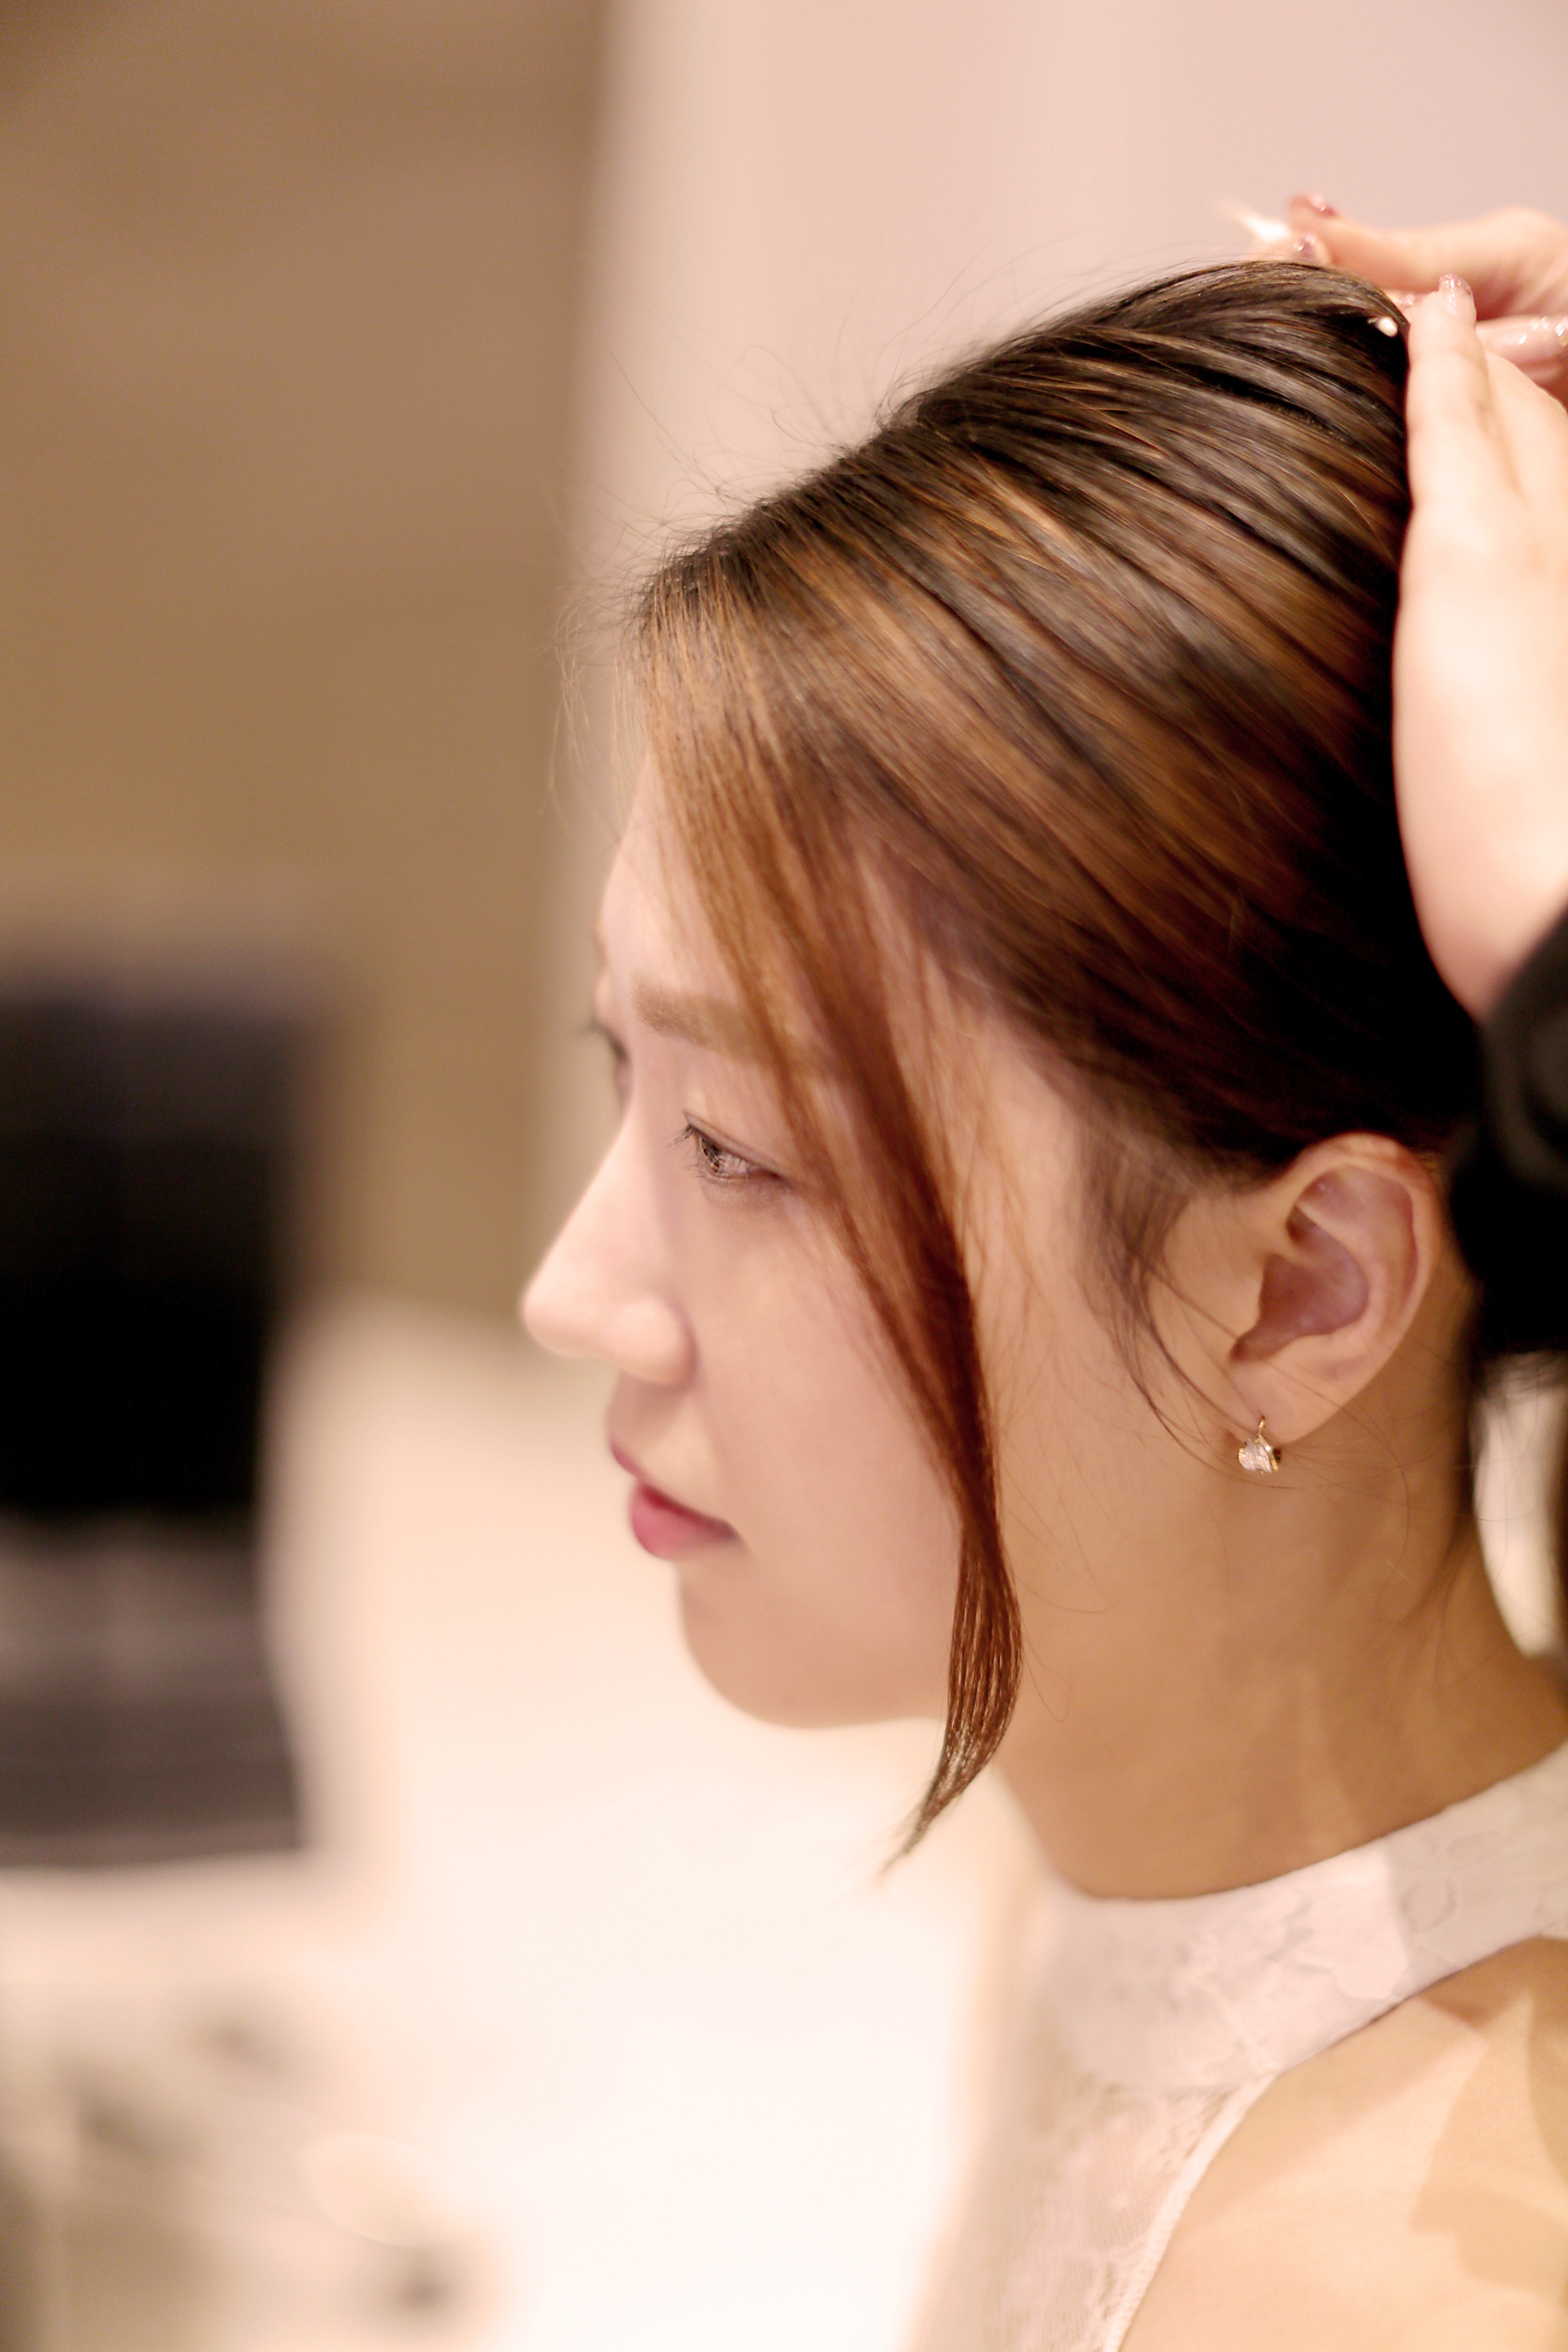
person, blur, girl, woman, hair, cute, female, brunette, portrait, model, fashion, lady, bride, side view, hairstyle, long hair, close up, face, dress, eye, head, skin, beauty, beautiful, pretty, attractive, elegance, glamour, stylish, photo shoot, brown hair, portrait photography, earing